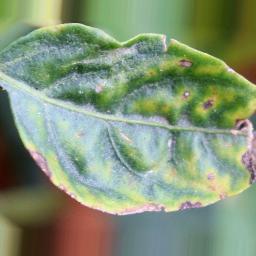
Label: nutritional